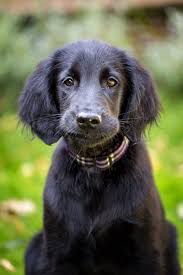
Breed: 206-n000047-flat_coated_retriever